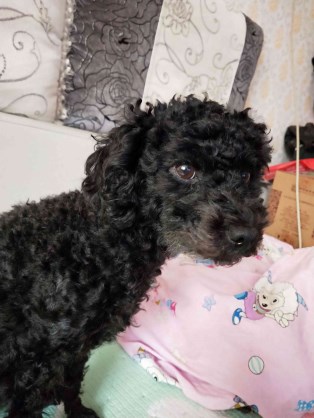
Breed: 7449-n000128-teddy